Robbins' theorem

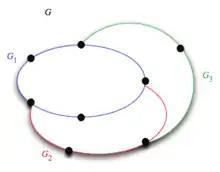
An ear decomposition of a bridgeless graph. Orienting each ear as a directed path or a directed cycle makes the whole graph strongly connected.

Robbins' characterization of the graphs with strong orientations may be proven using ear decomposition, a tool introduced by Robbins for this task.